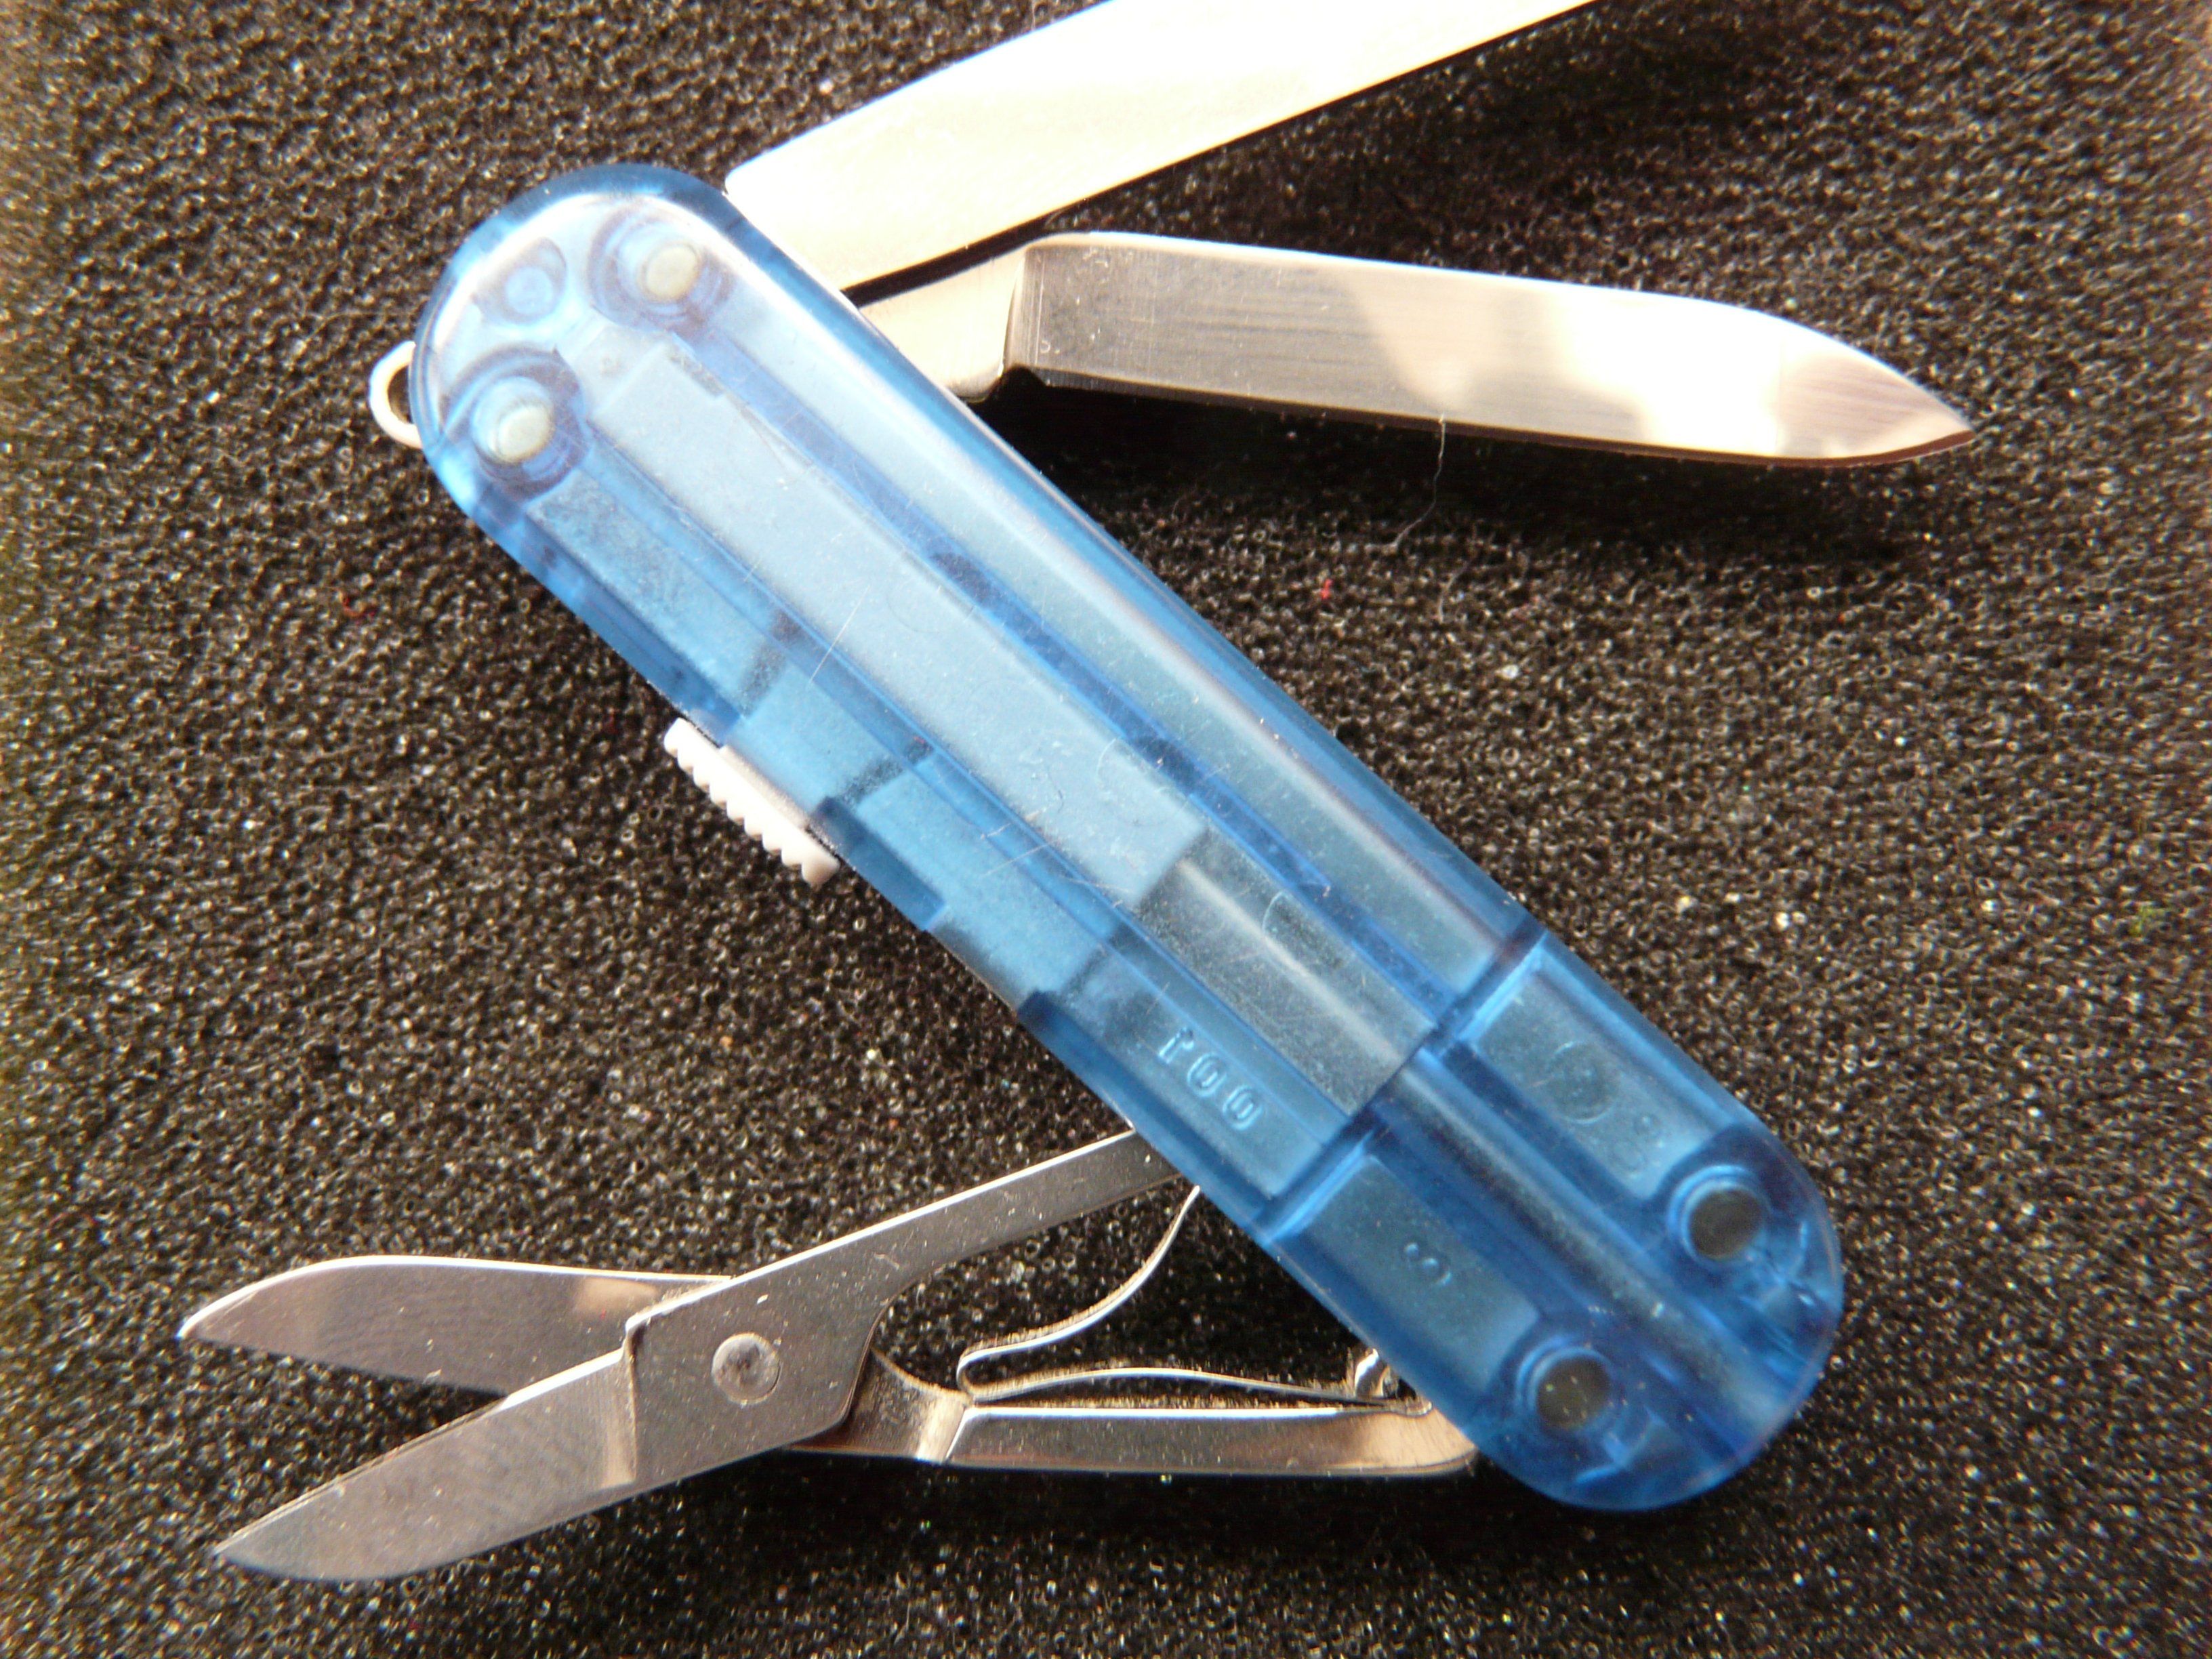
sharp, tool, blue, weapon, knife, cut, blade, pocket, scissors, dagger, pocket knife, hazardous